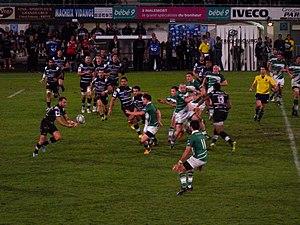
Cette page présente la saison 2013-2014 du Club athlétique Brive Corrèze Limousin. Le club dispute le Championnat de France de Top 14 et l'Amlin Cup, la petite coupe d'Europe.